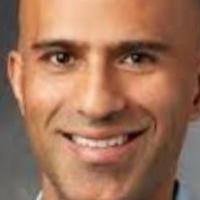
Age group: age 21-30